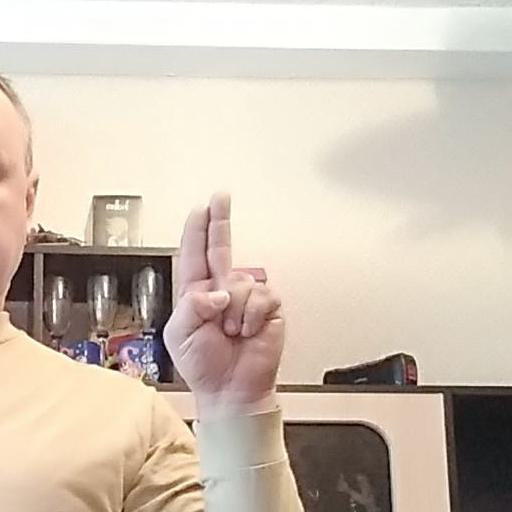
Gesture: two_up